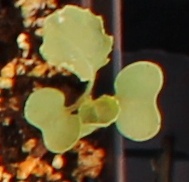
Label: Canola